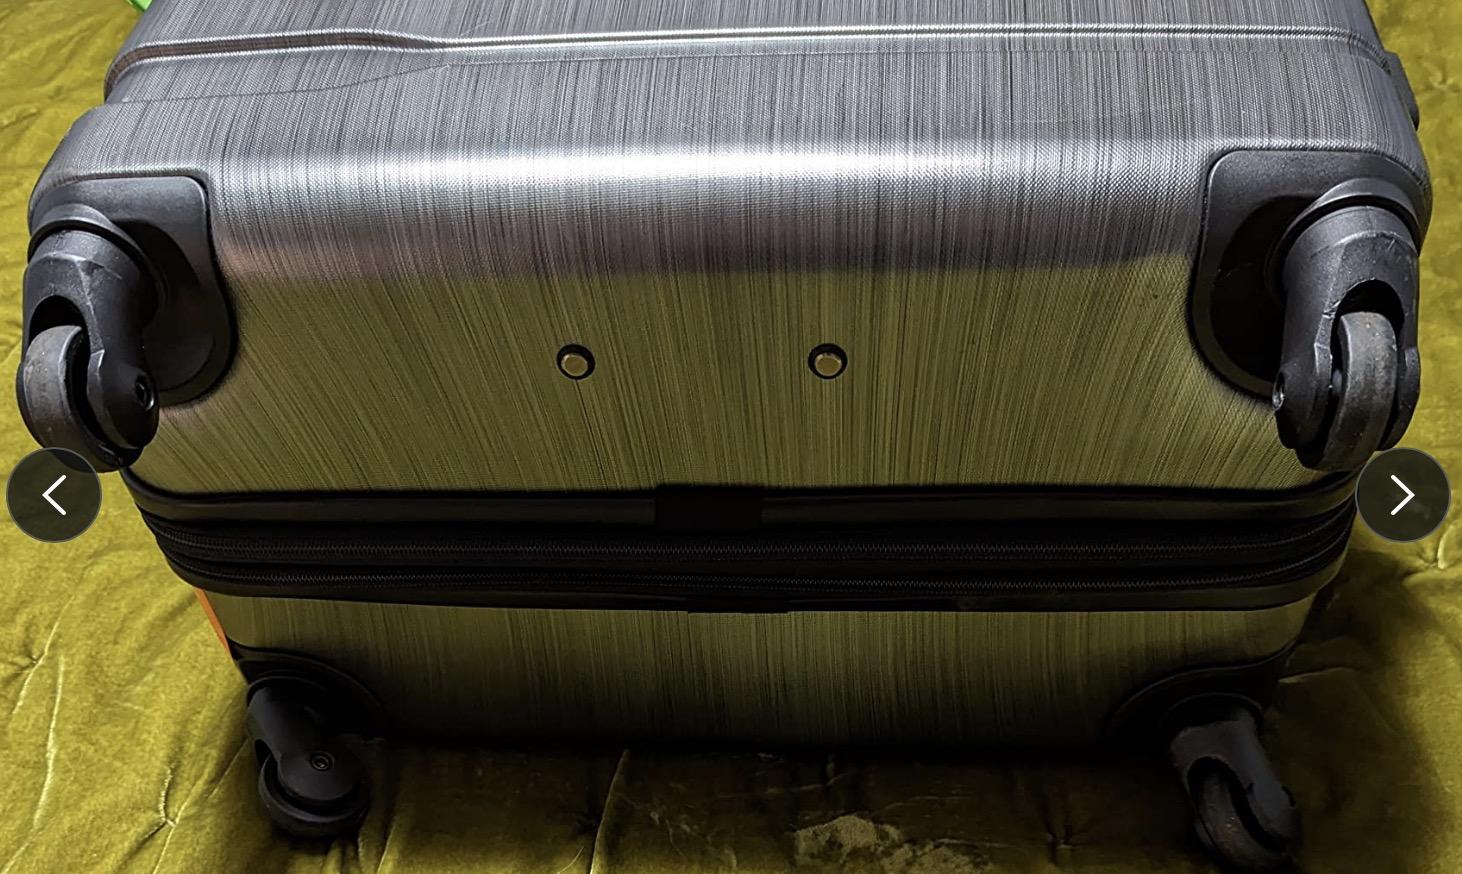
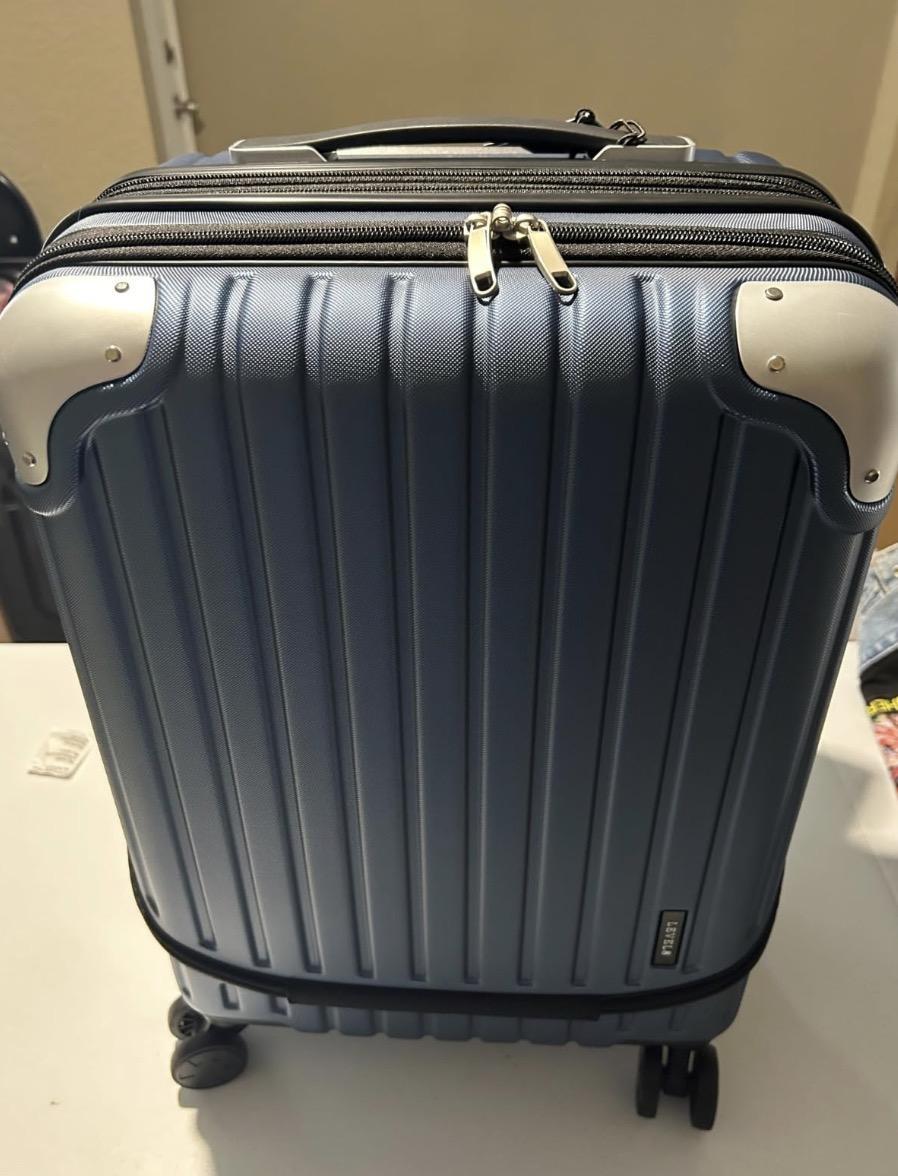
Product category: items_tea
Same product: no